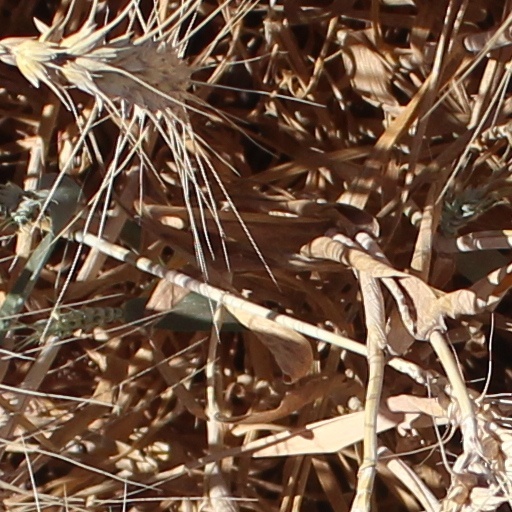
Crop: wheat